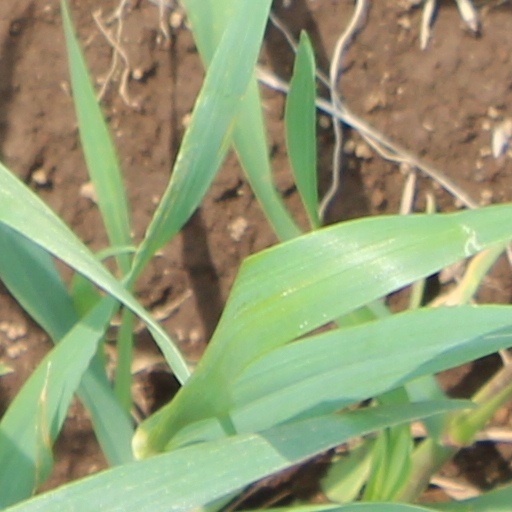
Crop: wheat